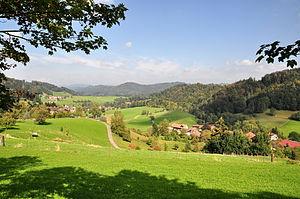
La vallée de la Töss, en allemand Tösstal, est une vallée et une région du canton de Zurich en Suisse.